Independence Day (Armenia)

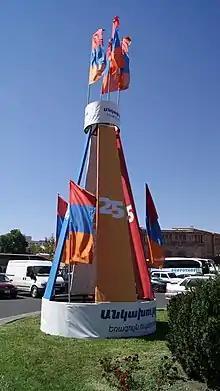
Independence Day decorations in Republic Square.

During a ceremony in honor of Gyumri's City Day, Armenian Prime Minister Nikol Pashinyan announced a new tradition to hold national celebrations in different parts of the country, starting with Gyumri in 2019. In 2020, a revised ceremony took place at Victory Park, during which Sukhoi Su-30 fighters performed a flyover in a finger-four formation above the park's eternal flame.